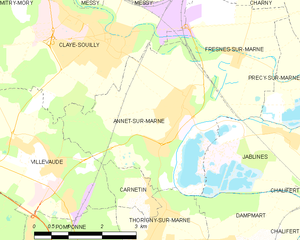
Carte des communes françaises Annet-sur-Marne